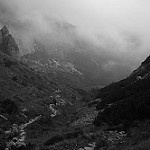
Label: B & W